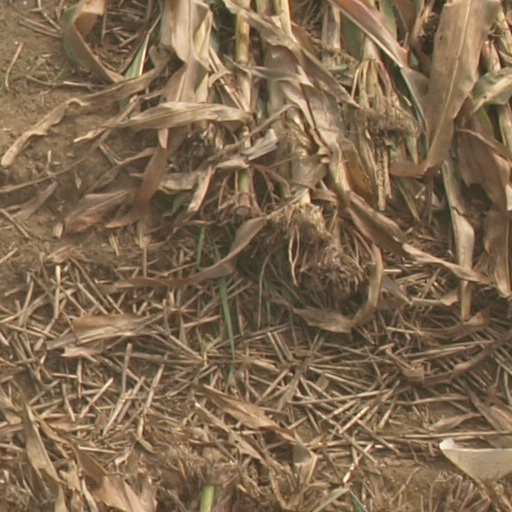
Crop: maize; corn